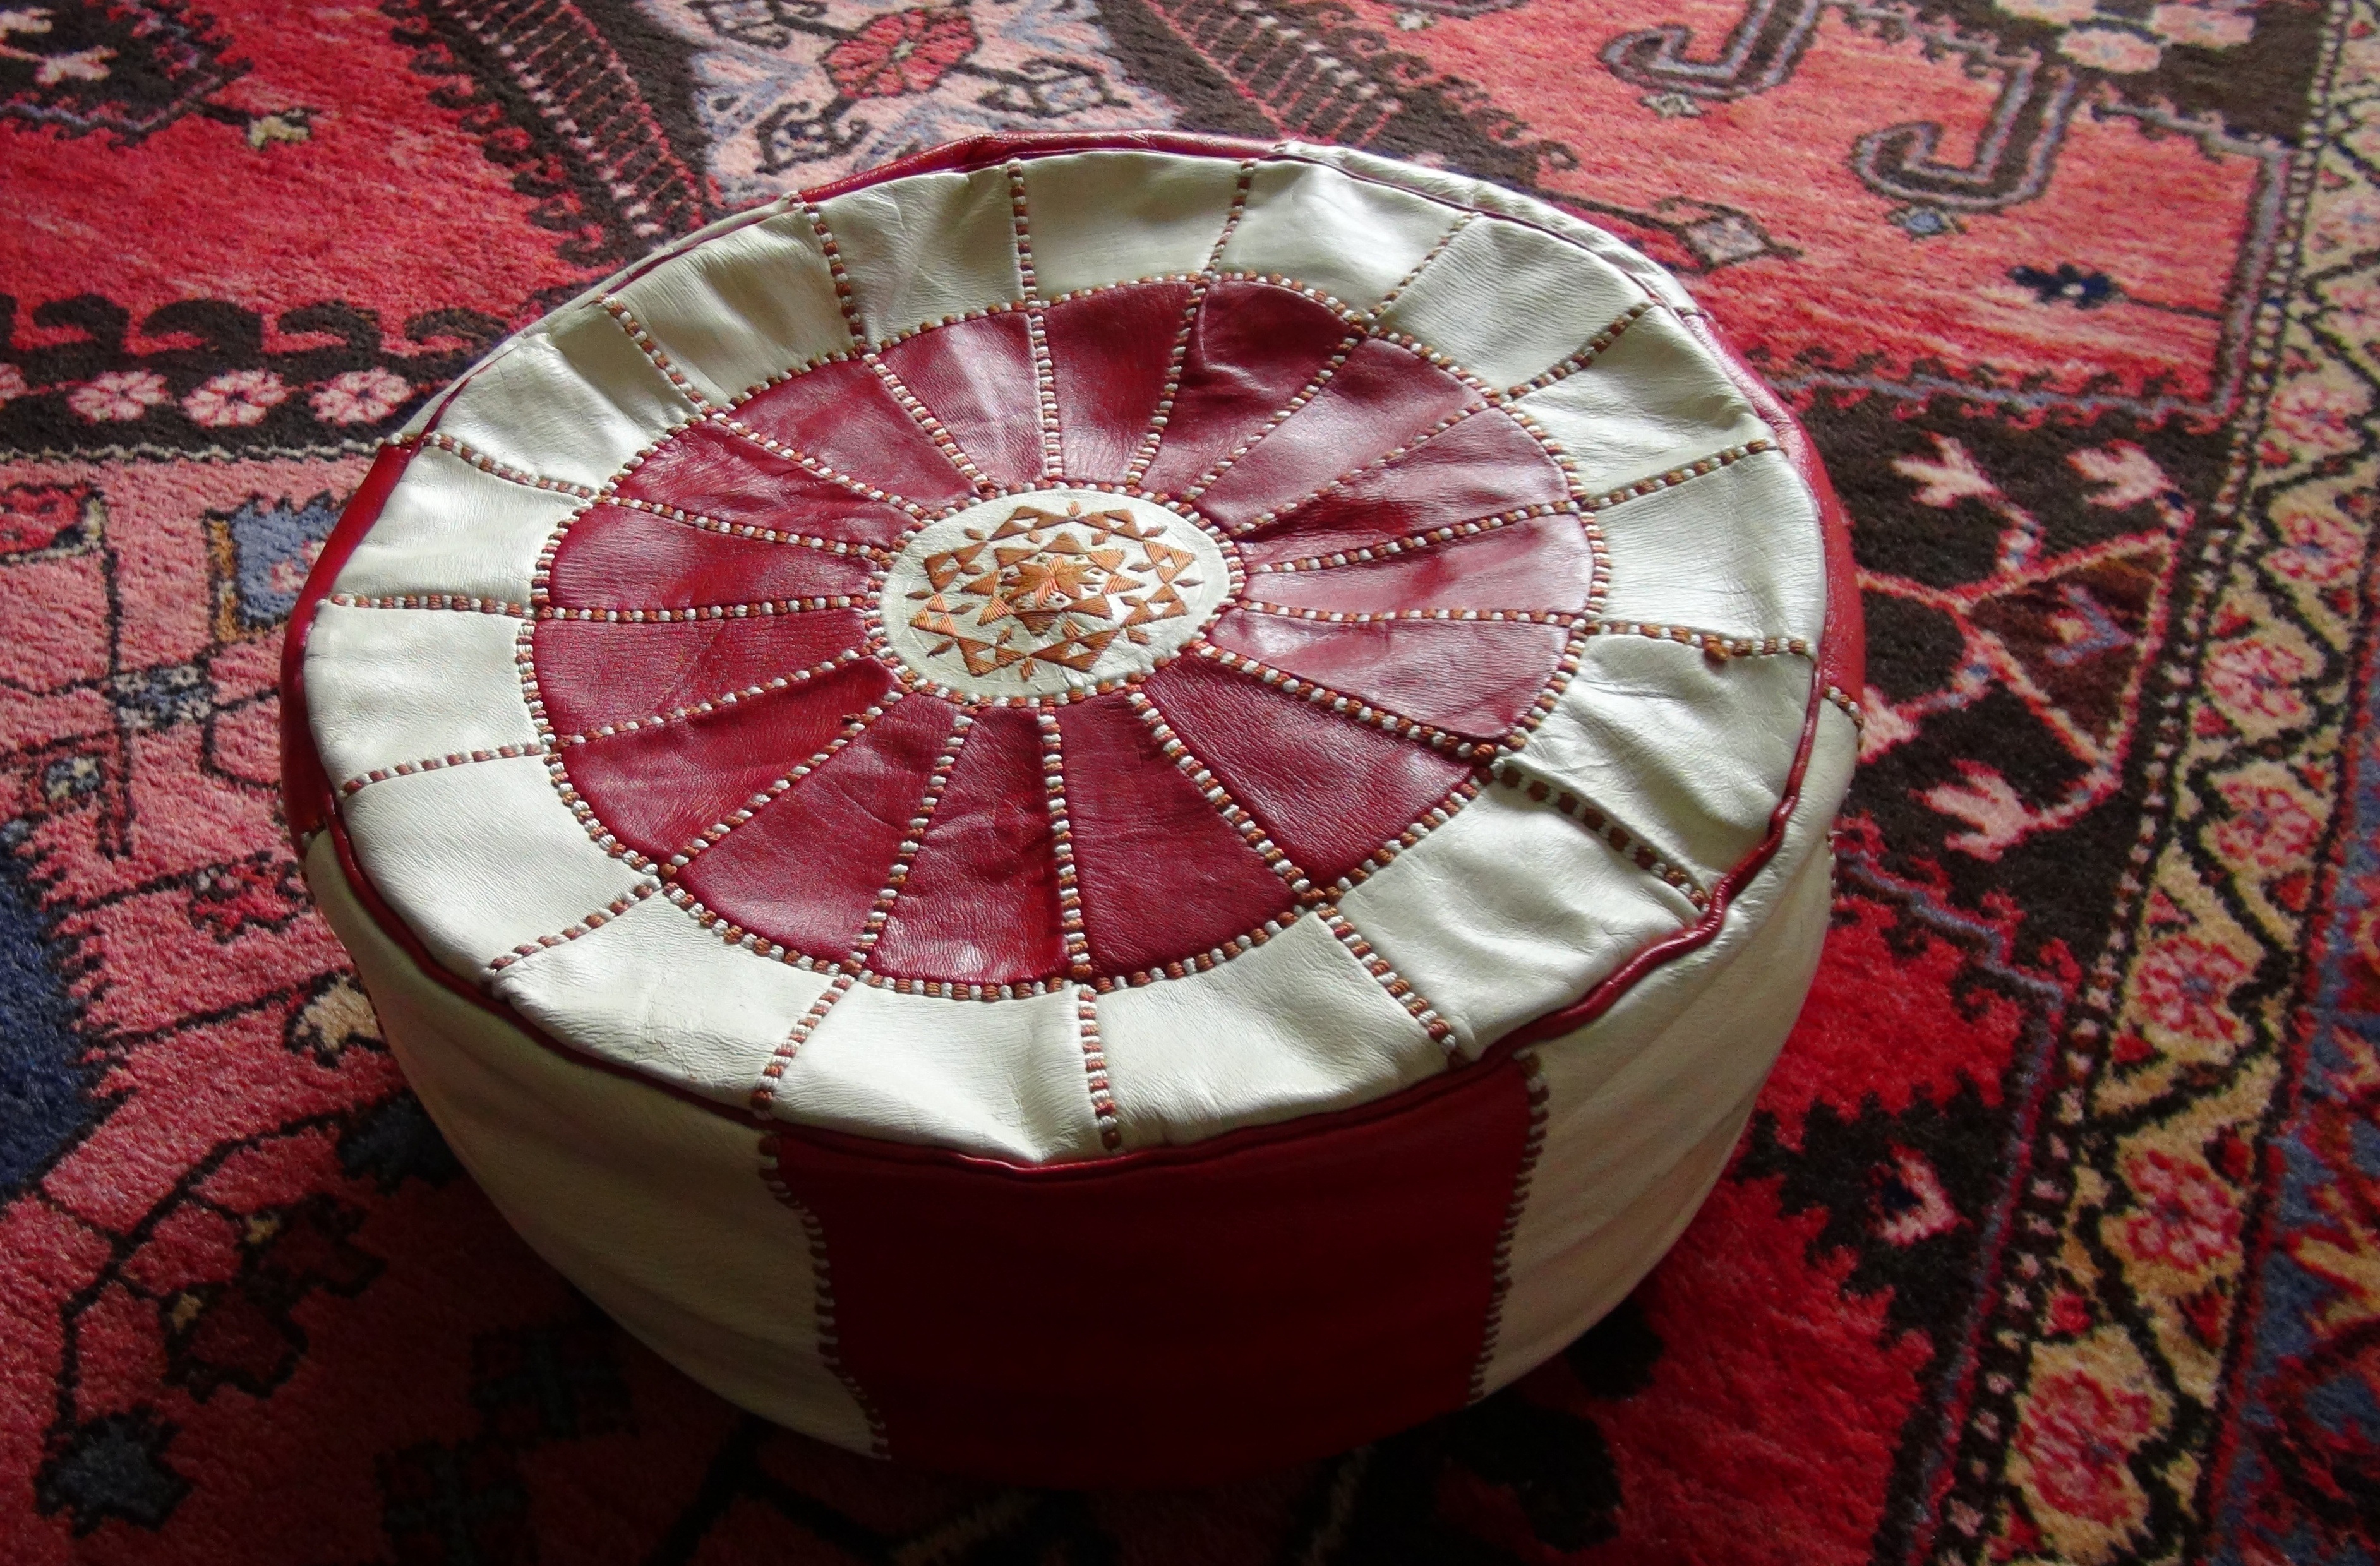
leather, flower, floor, seat, interior, pattern, food, red, rug, furniture, room, pink, circle, textile, art, carpet, exotic, indian, shape, oriental, arabic, decorate, hassock, ottoman, torte, pouf, old retro